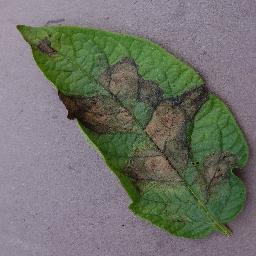
Label: Potato___Late_blight